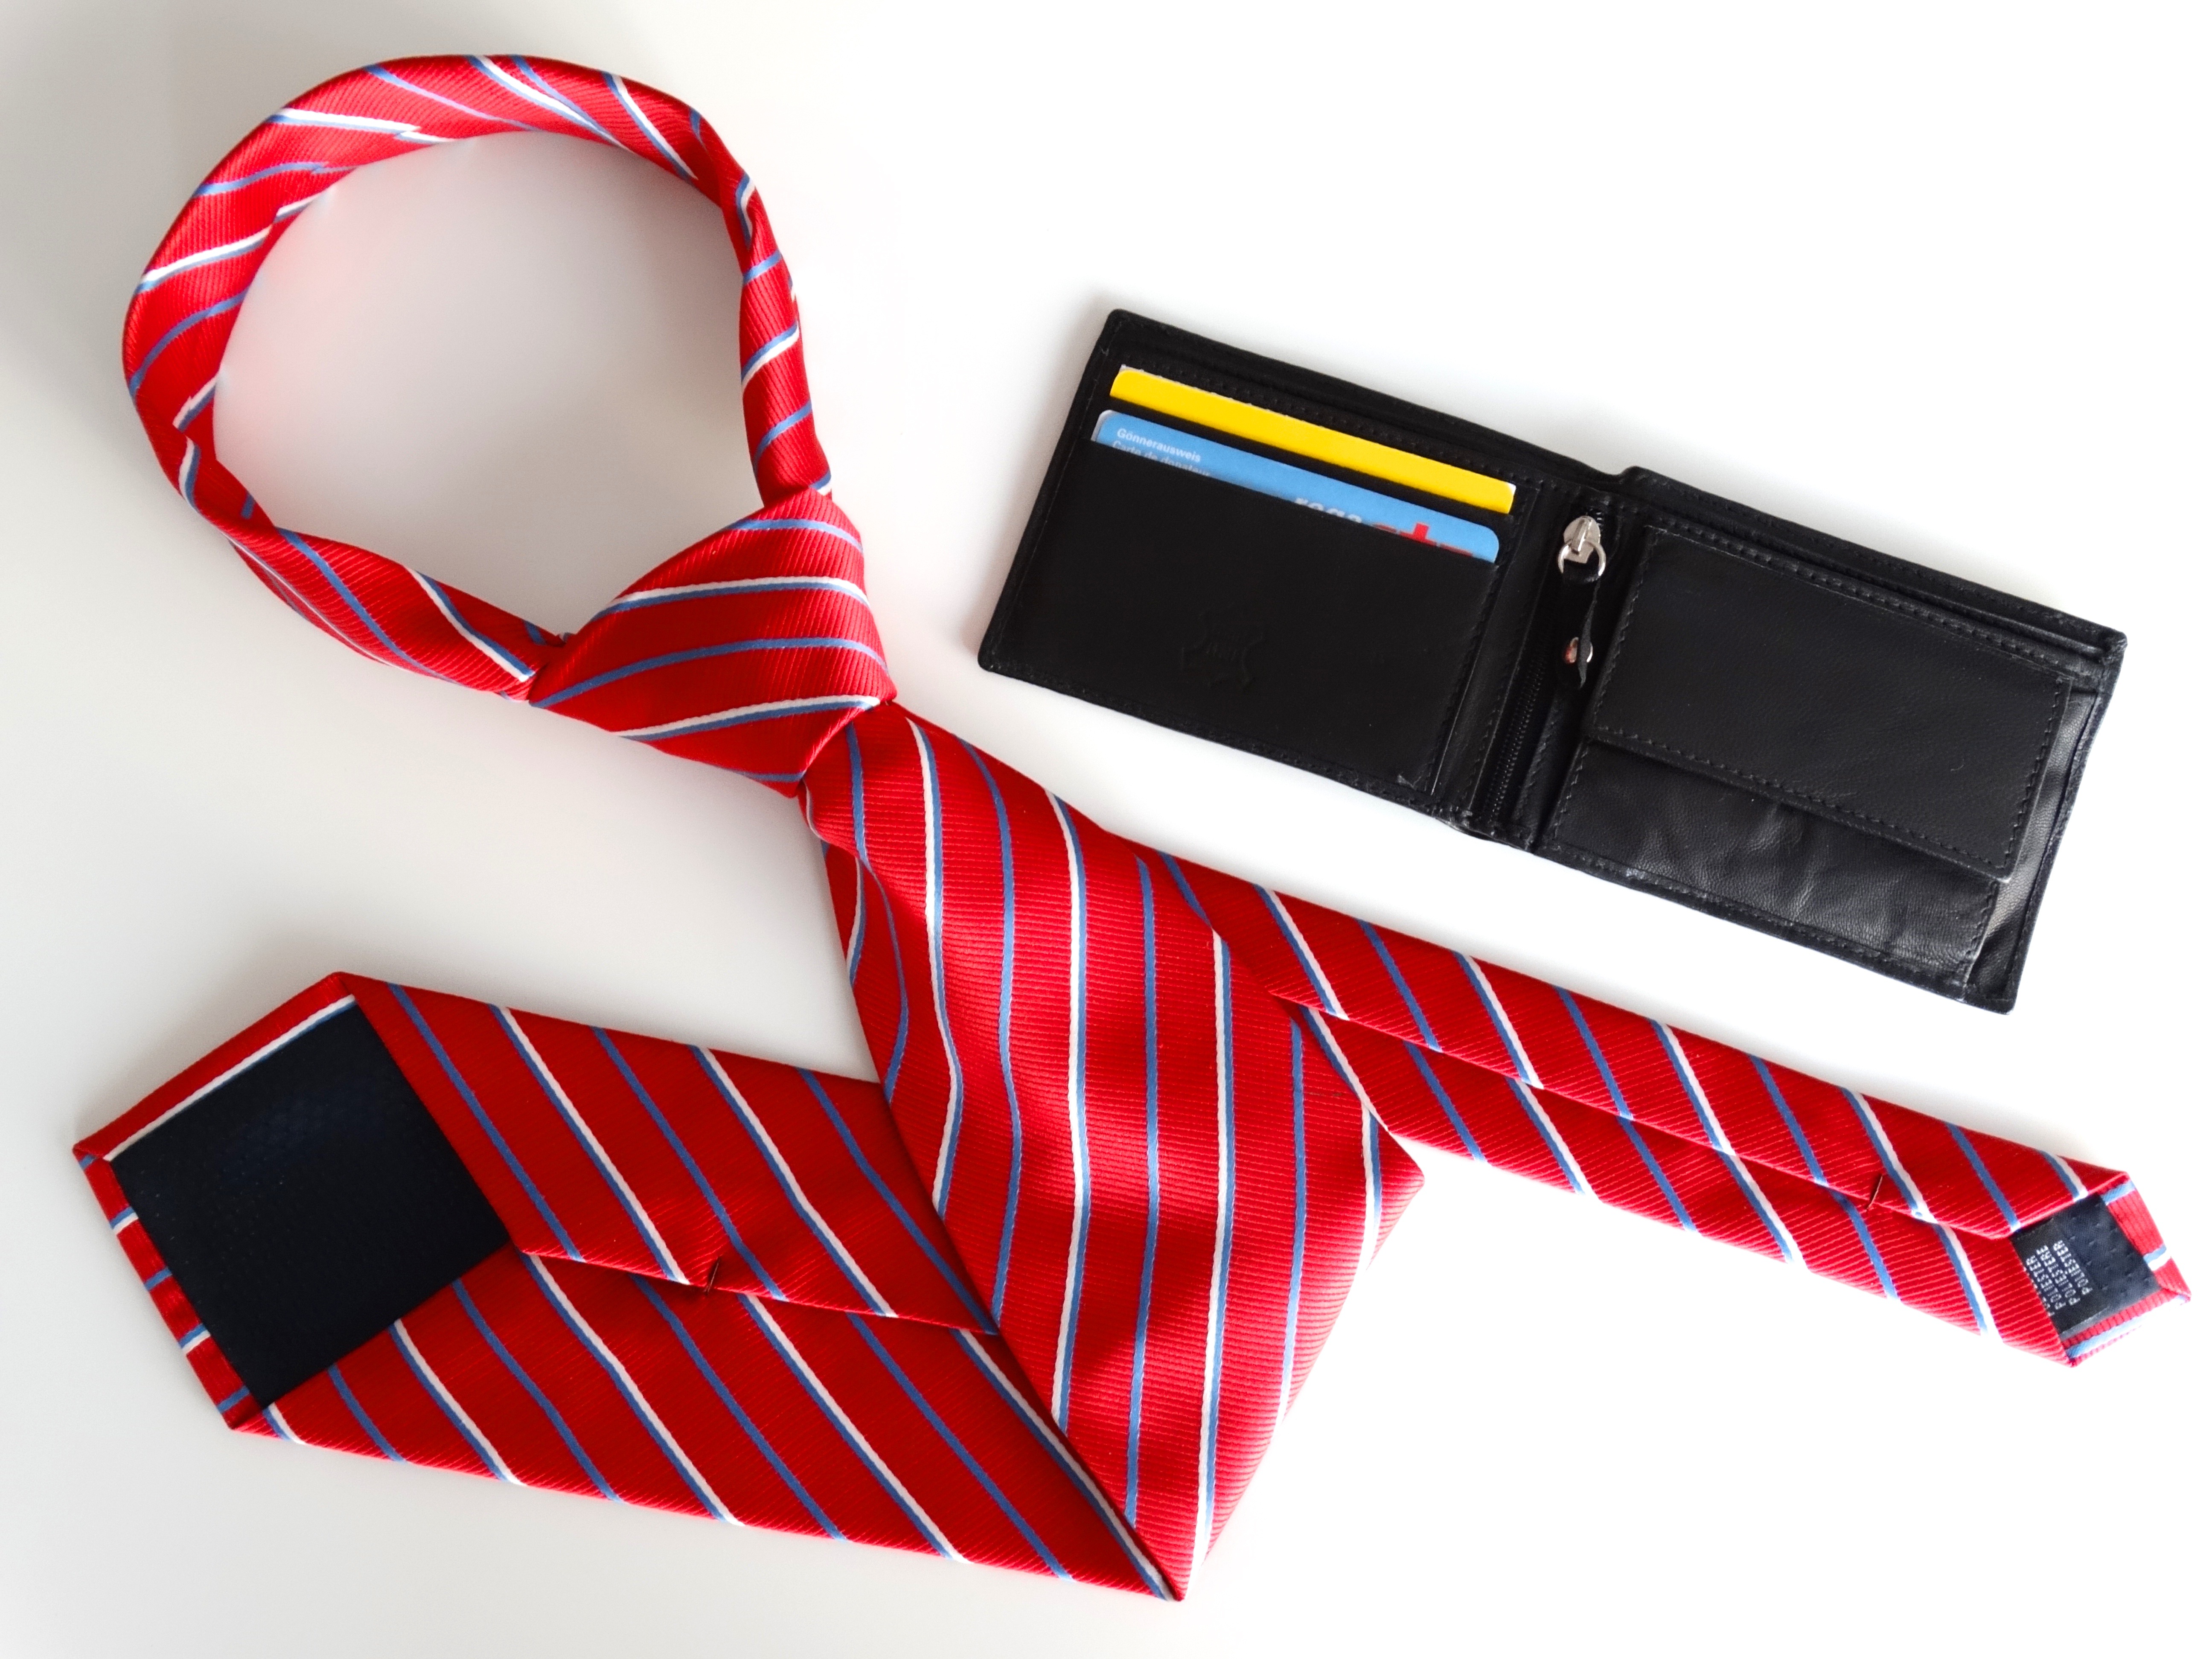
red, tie, business, profession, clothing, wallet, brand, businessman, workwear, necktie, fashion accessory